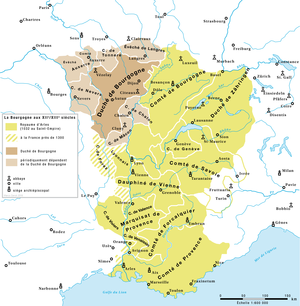
La Bourgogne aux XIIe/XIIIe siècles - le royaume d'Arles et la duché de Bourgogne
Le duché de Bourgogne est une ancienne principauté féodale du royaume de France entre les IXᵉ et XVᵉ siècles, avec pour capitale Dijon.
Le Royaume d'Arles était un État féodal qui a existé de 933 à 1378, incorporé au Saint-Empire romain germanique à partir de 1032.
La succession de Bourgogne est un problème dynastique concernant la couronne de Bourgogne, qui se déroule entre 1032 et 1034.
Occupé dès la préhistoire, le territoire du canton du Valais voit se développer une civilisation originale lors de l'Âge du bronze. Dès le IVᵉ siècle av. J.-C., quatre tribus celtes se partagent son territoire, incorporé par Auguste dans l'Empire romain. Le Valais gallo-romain, situé sur l'importante route du Grand-Saint-Bernard est prospère. Le christianisme y est attesté dès 377 et un évêché est sis à Martigny au plus tard en 381.
Le Dauphiné de Viennois est une principauté du Saint-Empire romain germanique, qui a existé de 1142 à 1349. Son territoire est une extension de celui de l'ancien Comté d'Albon-Viennois, par la réunion progressive aux comtés du Grésivaudan et du Briançonnais, de ceux de Gapençais et d'Embrunais, puis par la création vers 1282 de bailliages de Viennois - Saint-Marcellin, et de Viennois - La Tour et l'intégration des Anciennes baronnies du Dauphiné. Du fait de son expansion rapide attirant les convoitises de la Maison capétienne de Valois et contrastant avec la vie fastueuse et dépensière du dauphin Humbert II, celui-ci, sans héritier, vendit au Royaume de France de Philippe VI de Valois, le 30 mars 1349, par le traité de Romans, le Dauphiné de Viennois qui devint la Province du Dauphiné.